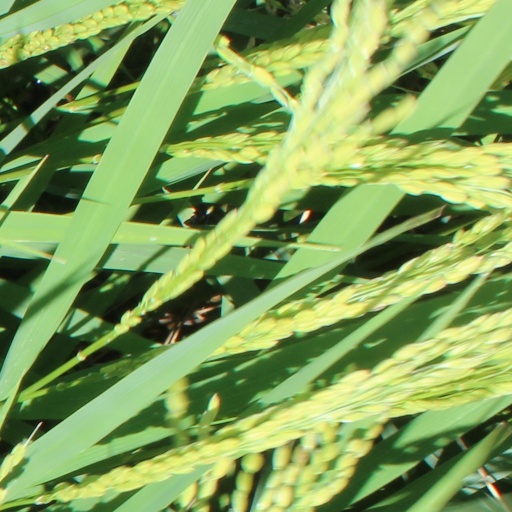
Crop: rice